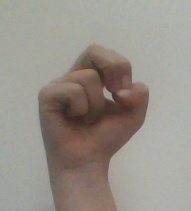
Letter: gaaf